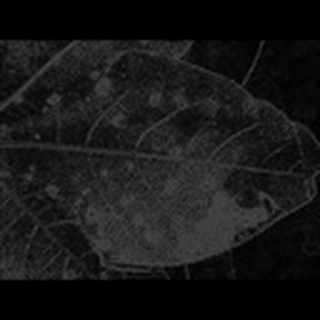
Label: cotton_target_spot